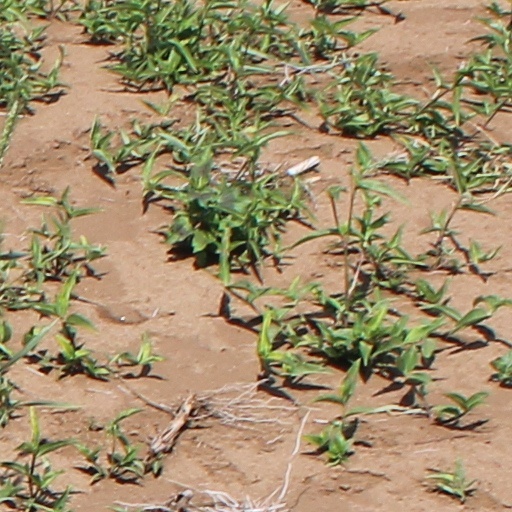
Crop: wheat